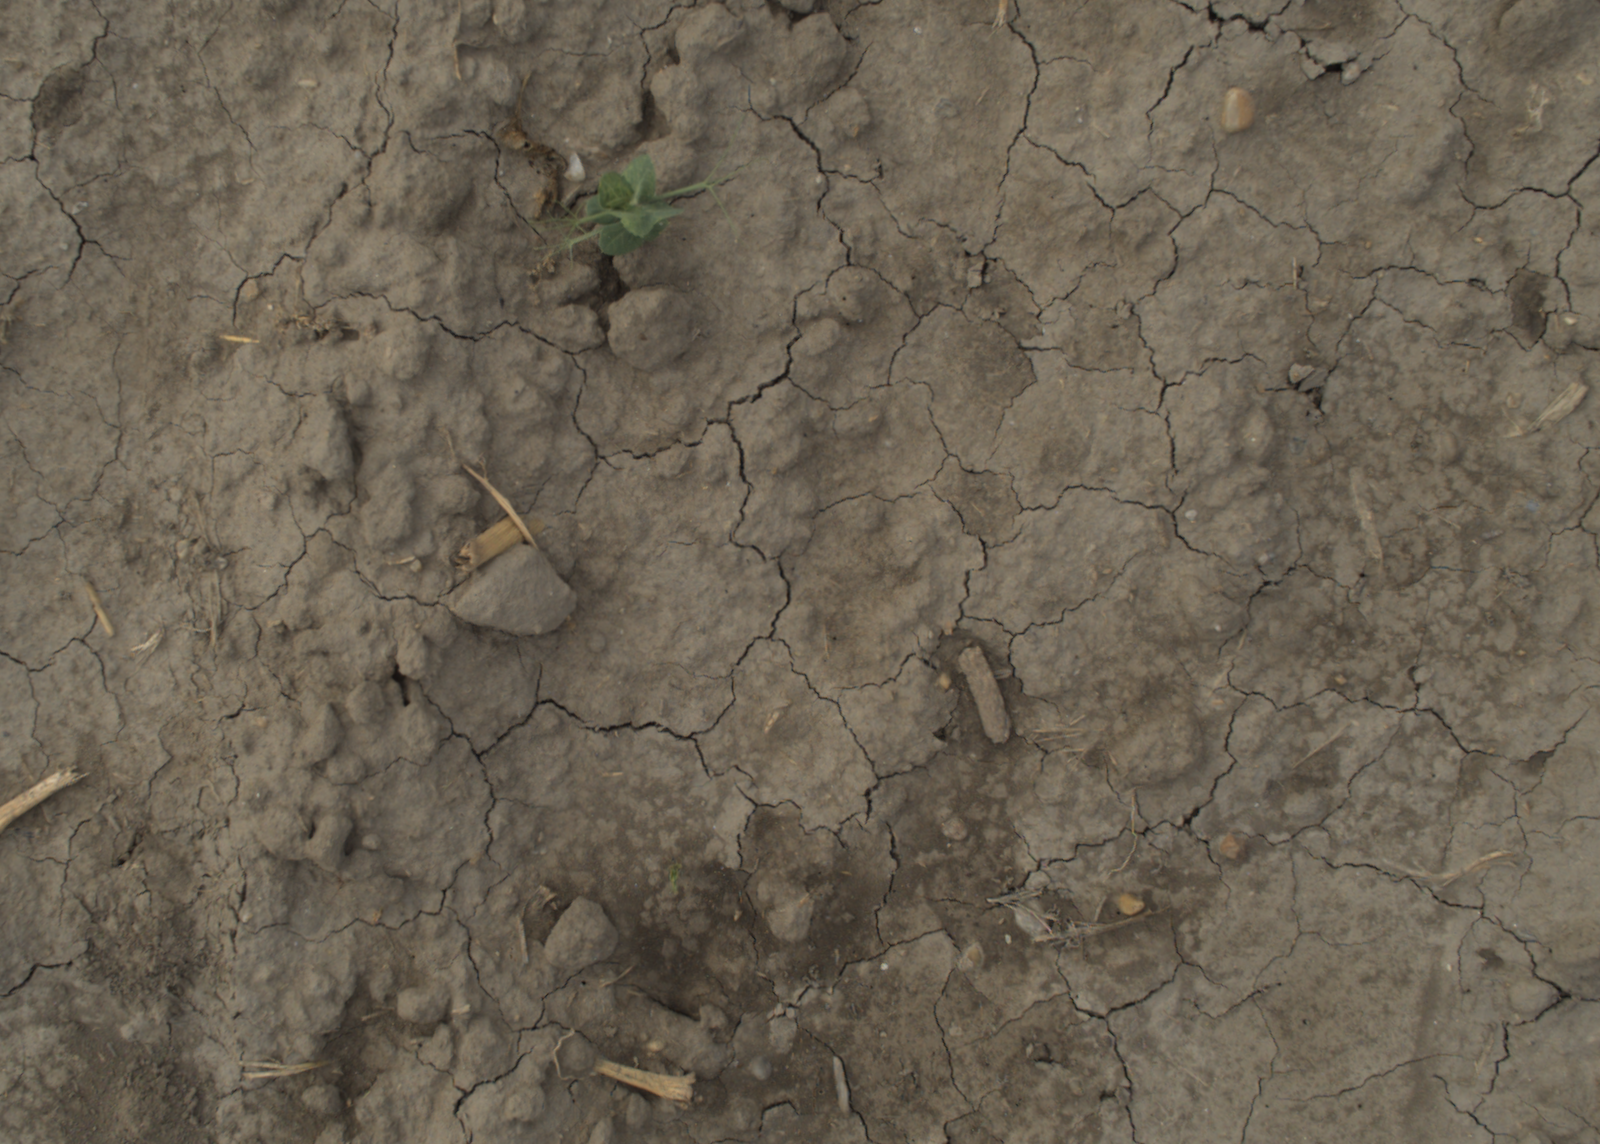
Capture date: 21.09.2021 10:52:49
Weather: mixed
Wind: light
Seeding date: 02.09.2021
Plant canopy height (mm): 962